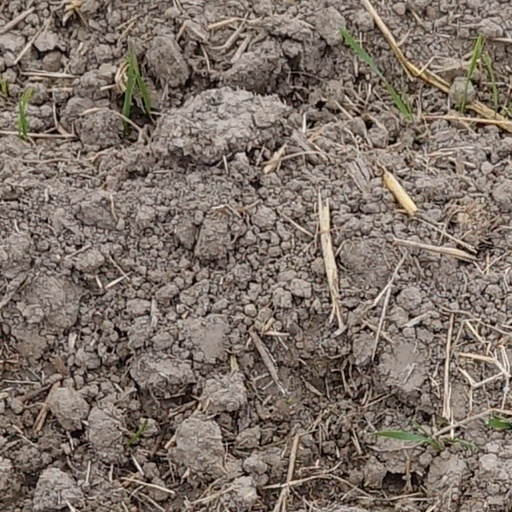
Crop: wheat